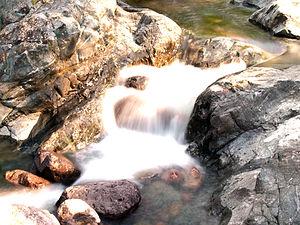
Manso - Le pont de Manso sur le Fango
Le Fango est un petit fleuve côtier français de l'île de Corse. Il coule dans le département de Haute-Corse.